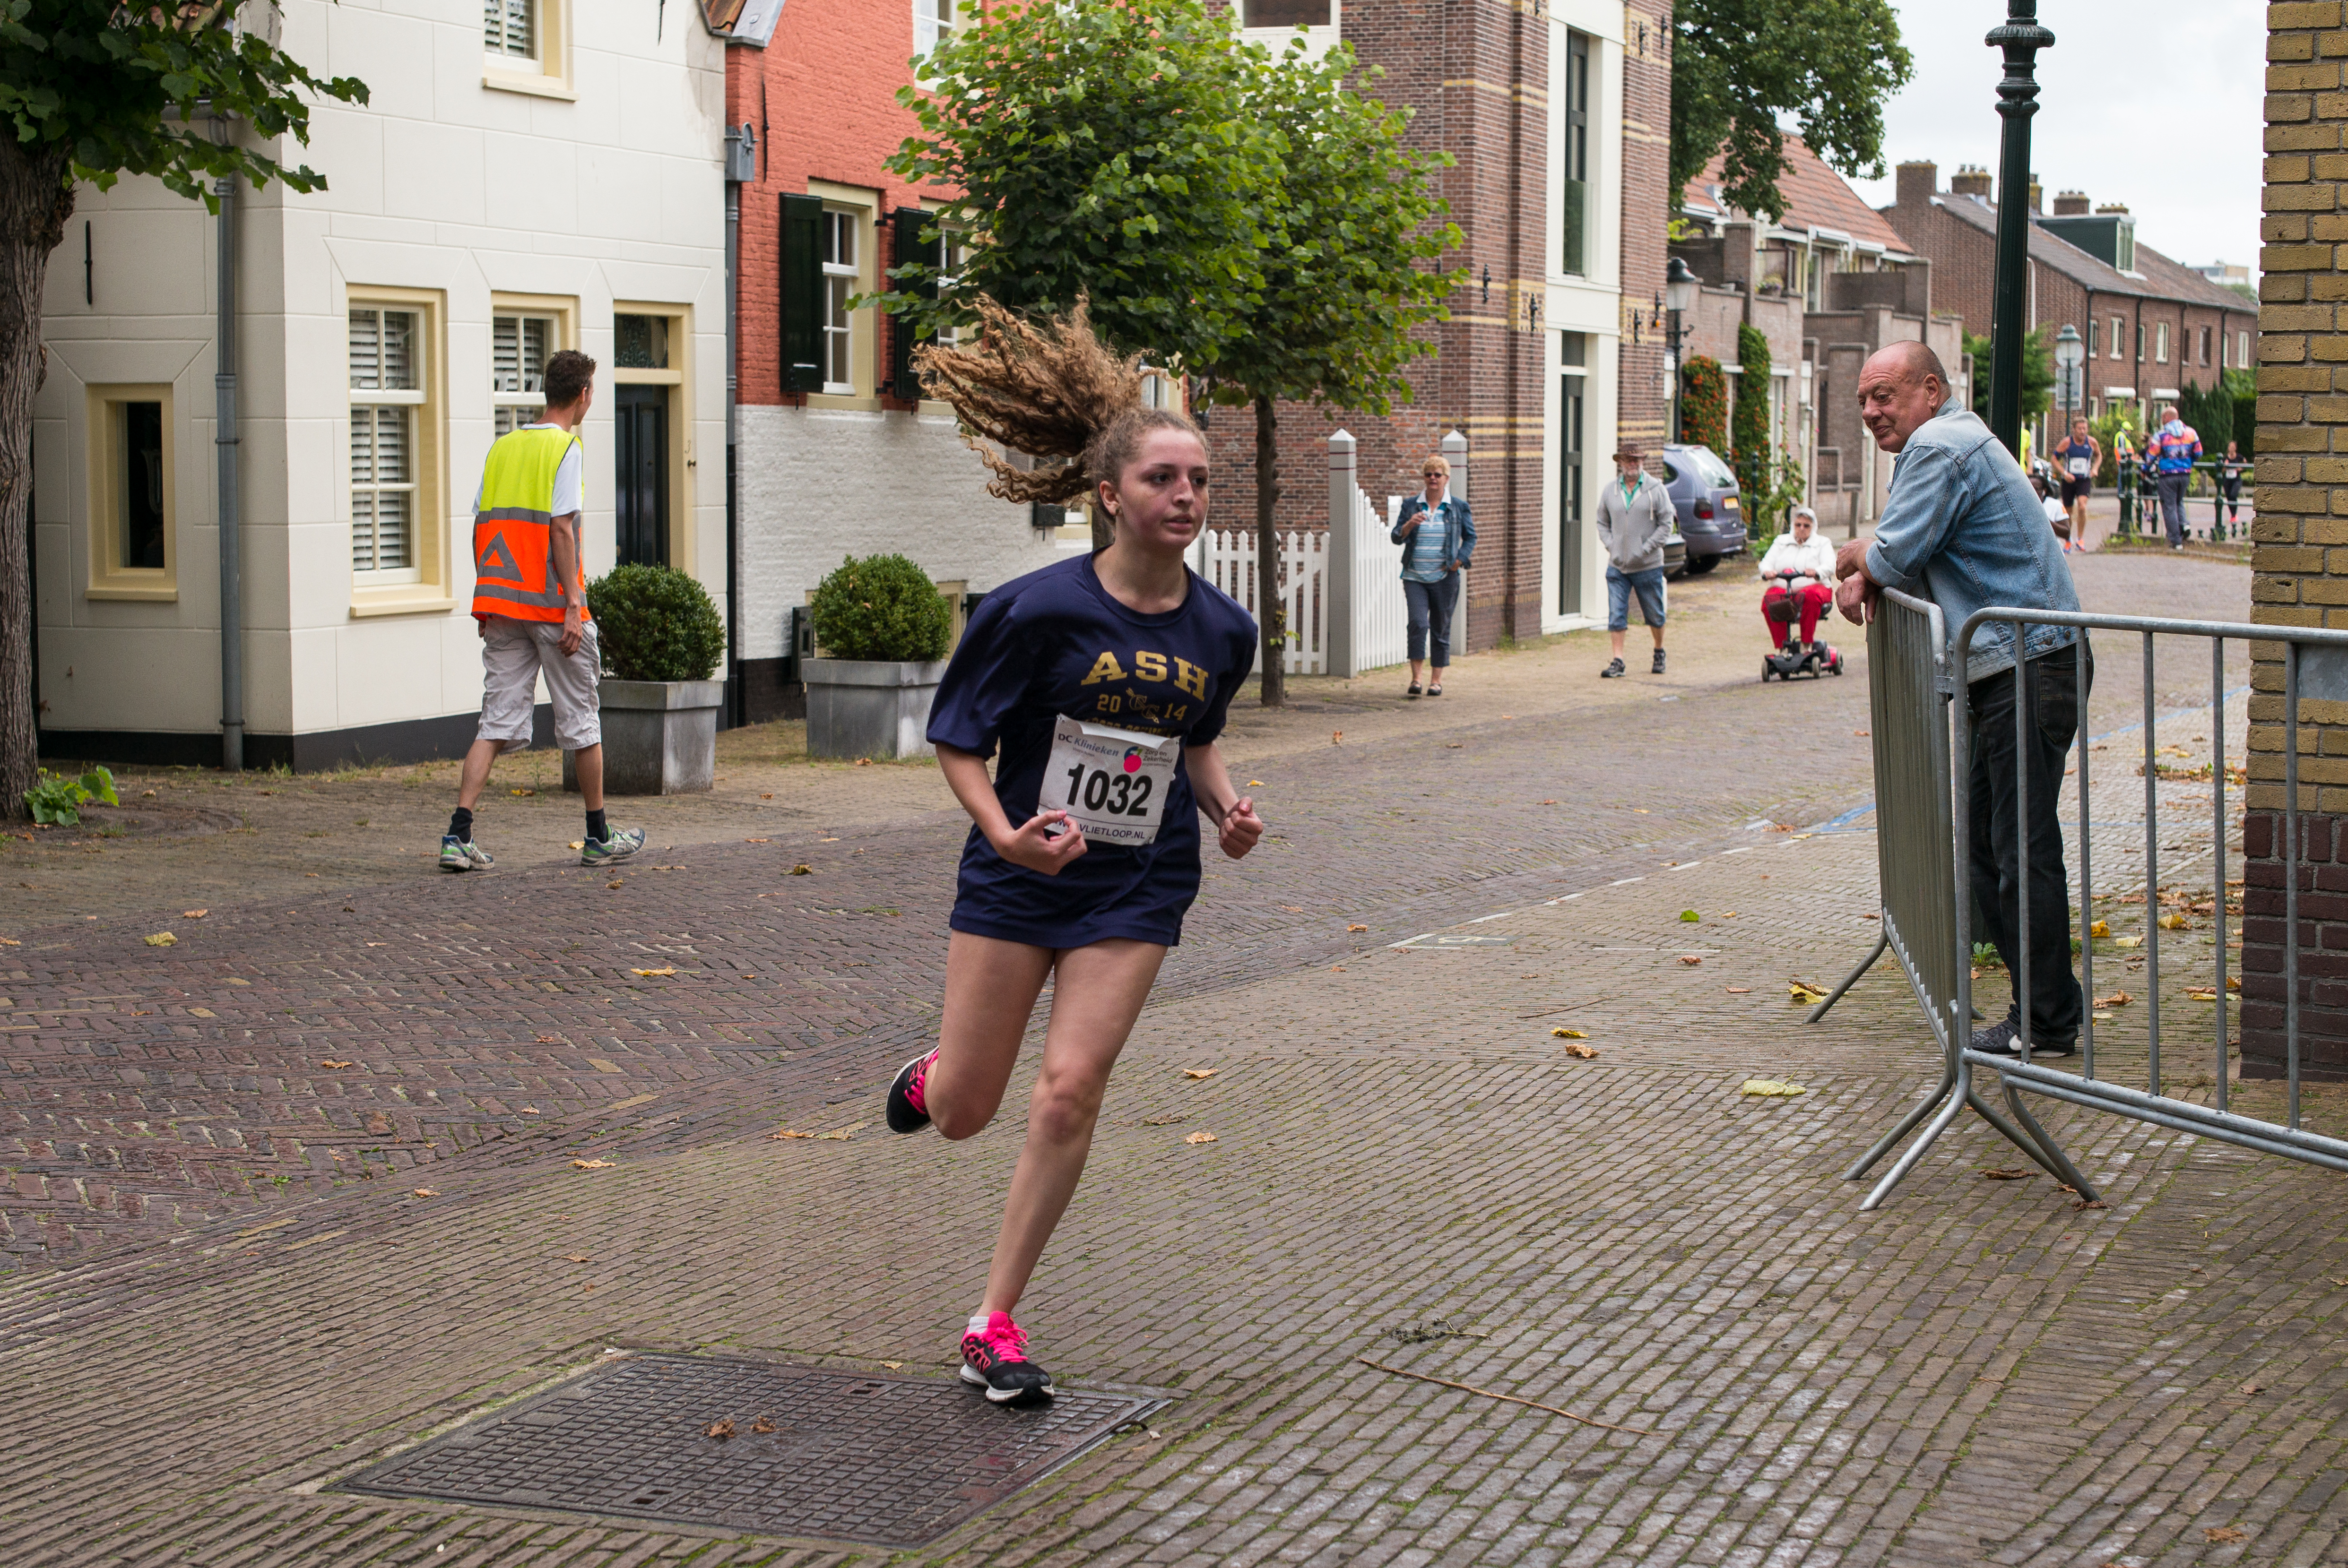
person, sport, street, running, run, country, recreation, high, jogging, runner, cross, 2016, race, holland, hague, netherlands, girls, marathon, m, american, team, sports, boys, 50, school, runners, endurance, junior, leica, 240, summilux, wassenaar, voorschoten, varsity, athlete, athletics, vlietloop, physical exercise, outdoor recreation, human action, individual sports, endurance sports, duathlon, track and field athletics, long distance running, half marathon